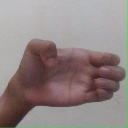
अक्षर: ख